Amadou Rabihou

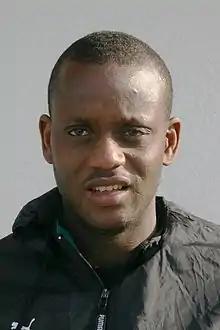
Amadou Rabihou

Amadou Dangadji Rabihou (born 2 December 1984) is a Cameroonian former professional footballer who played as a forward.